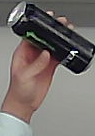
Product: monster_energydrink